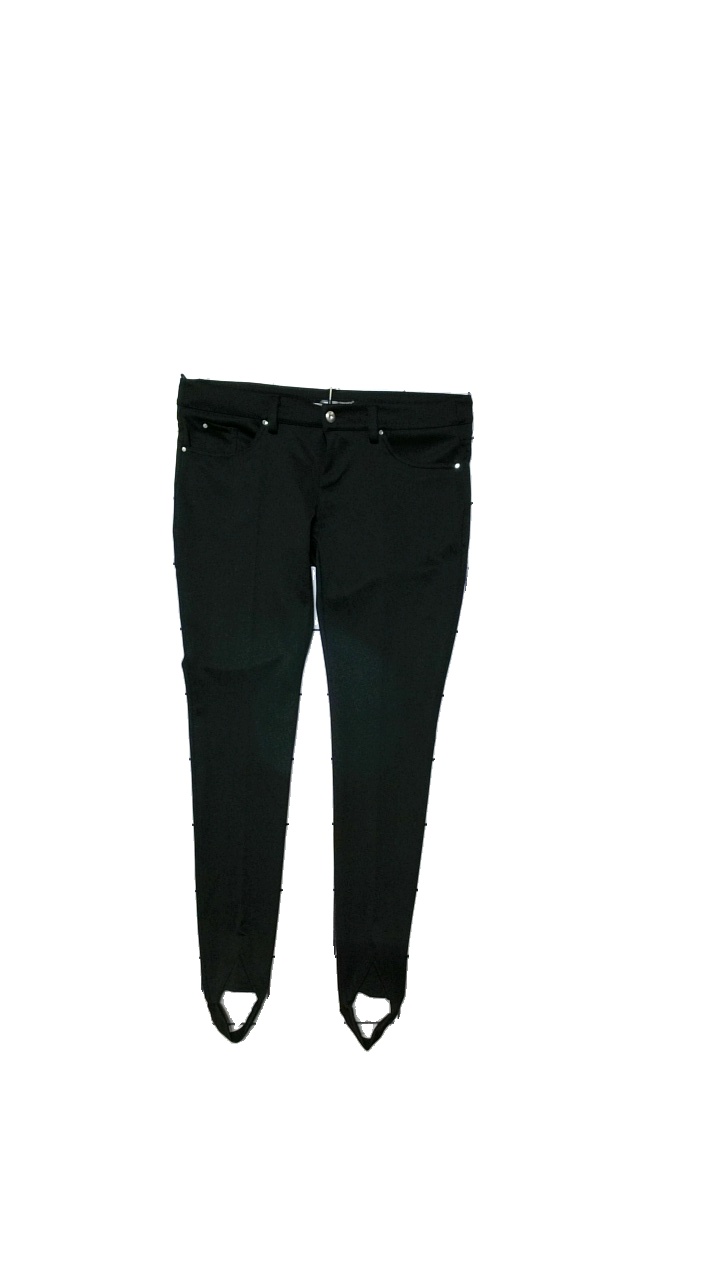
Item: Trousers (Ladies)
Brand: Rinascimento
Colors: Black
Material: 95% polyester, 5% elastane
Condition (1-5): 5
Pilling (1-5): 5
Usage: Reuse
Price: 50-100